Mallaha

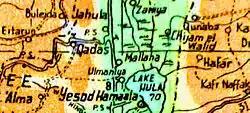
Mallaha, 1946

On 25 May 1948 the villagers left their homes on the advice of their Jewish neighbours. This was part of a "whispering campaign" launched by the Haganah following Operation Yiftach.